Sorley MacLean

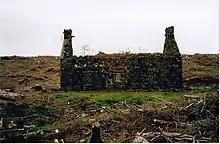
Ruins of a stone house on Mull

In 1934, he returned to Skye to teach English at Portree High School. After the Spanish Civil War broke out in 1936, he considered volunteering to fight in the International Brigades; according to his daughter, he would have gone if not for the poverty of his family and his own responsibilities as their provider. At the time, his mother was seriously ill and his father's business was failing. In January 1938, MacLean accepted a teaching position at Tobermory High School on the Isle of Mull, where he stayed until December. The year he spent on Mull had a profound effect on him, because Mull was still devastated from nineteenth-century Highland Clearances, during which MacLean's own ancestors had been evicted. MacLean later said, "I believe Mull had much to do with my poetry: its physical beauty, so different from Skye's, with the terrible imprint of the clearances on it, made it almost intolerable for a Gael." He believed that fascism was likely to emerge victorious in Europe, and was further dismayed by the continuing decline of the Gaelic language.